VLEGA Gaucho

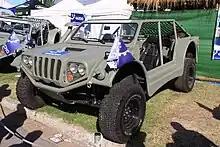
The Argentine-Brazilian jeep Gaucho

MWM, 2,800 cc, 4 cylinder, turbo-Diesel producing 130 HP @ 3.600 rpm